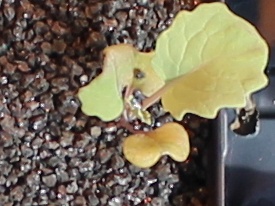
Label: Canola